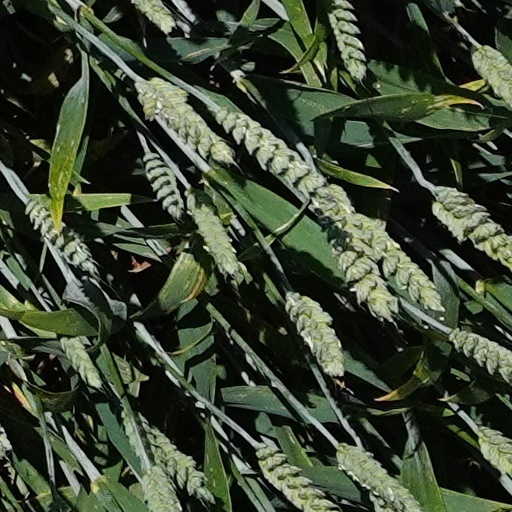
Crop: wheat